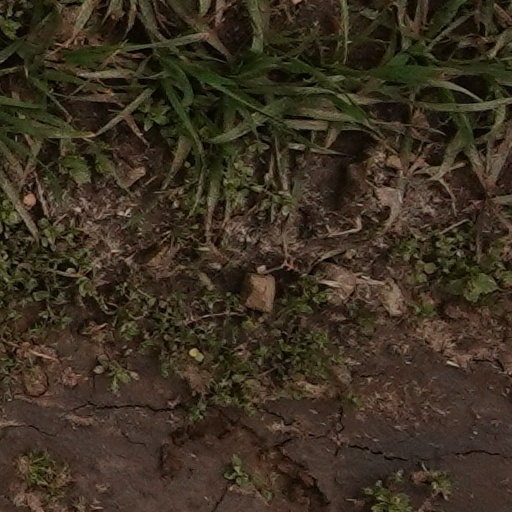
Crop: wheat